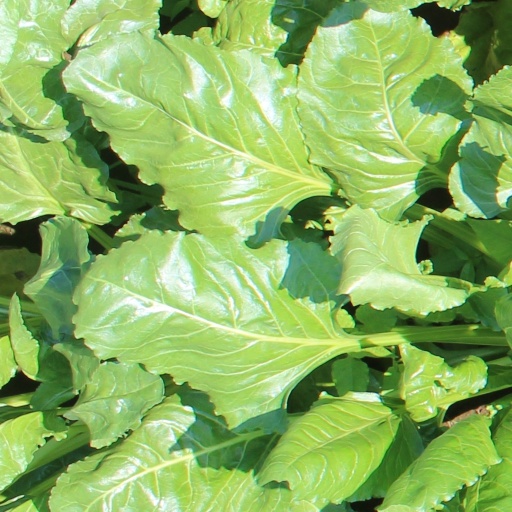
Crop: sugar beet